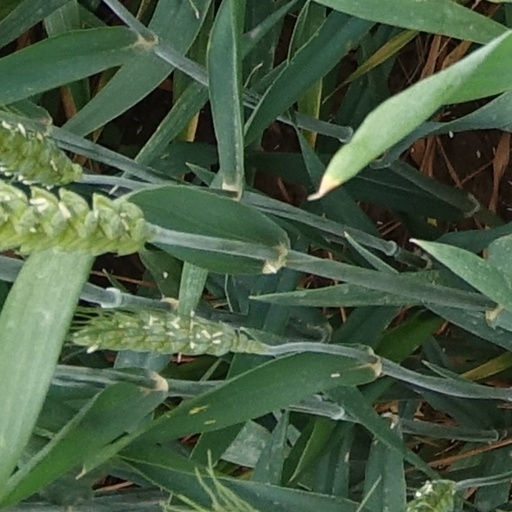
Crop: wheat